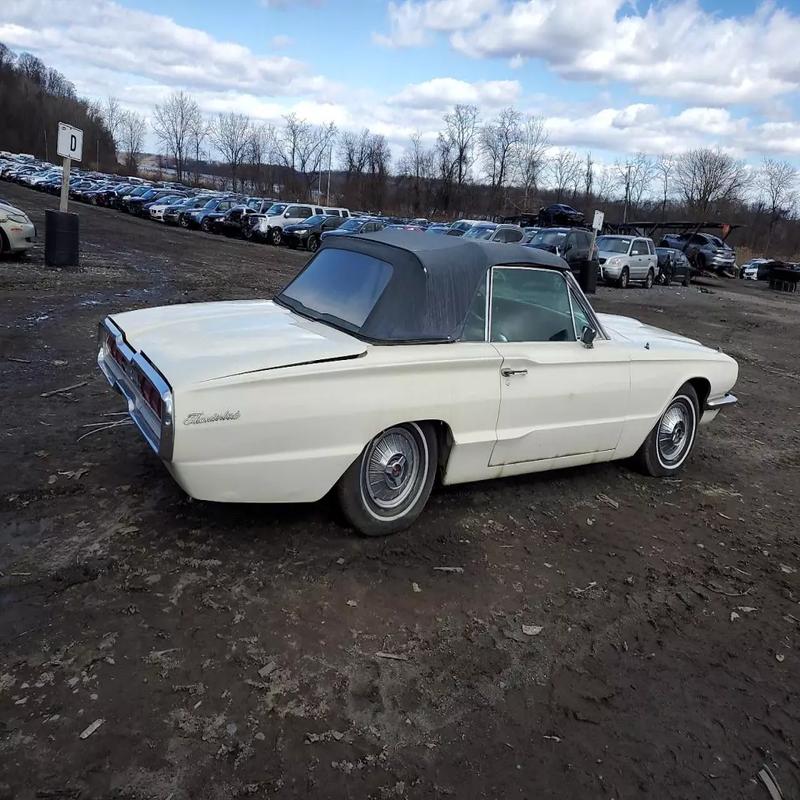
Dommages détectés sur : porte arrière droite, malle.
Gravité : mineur